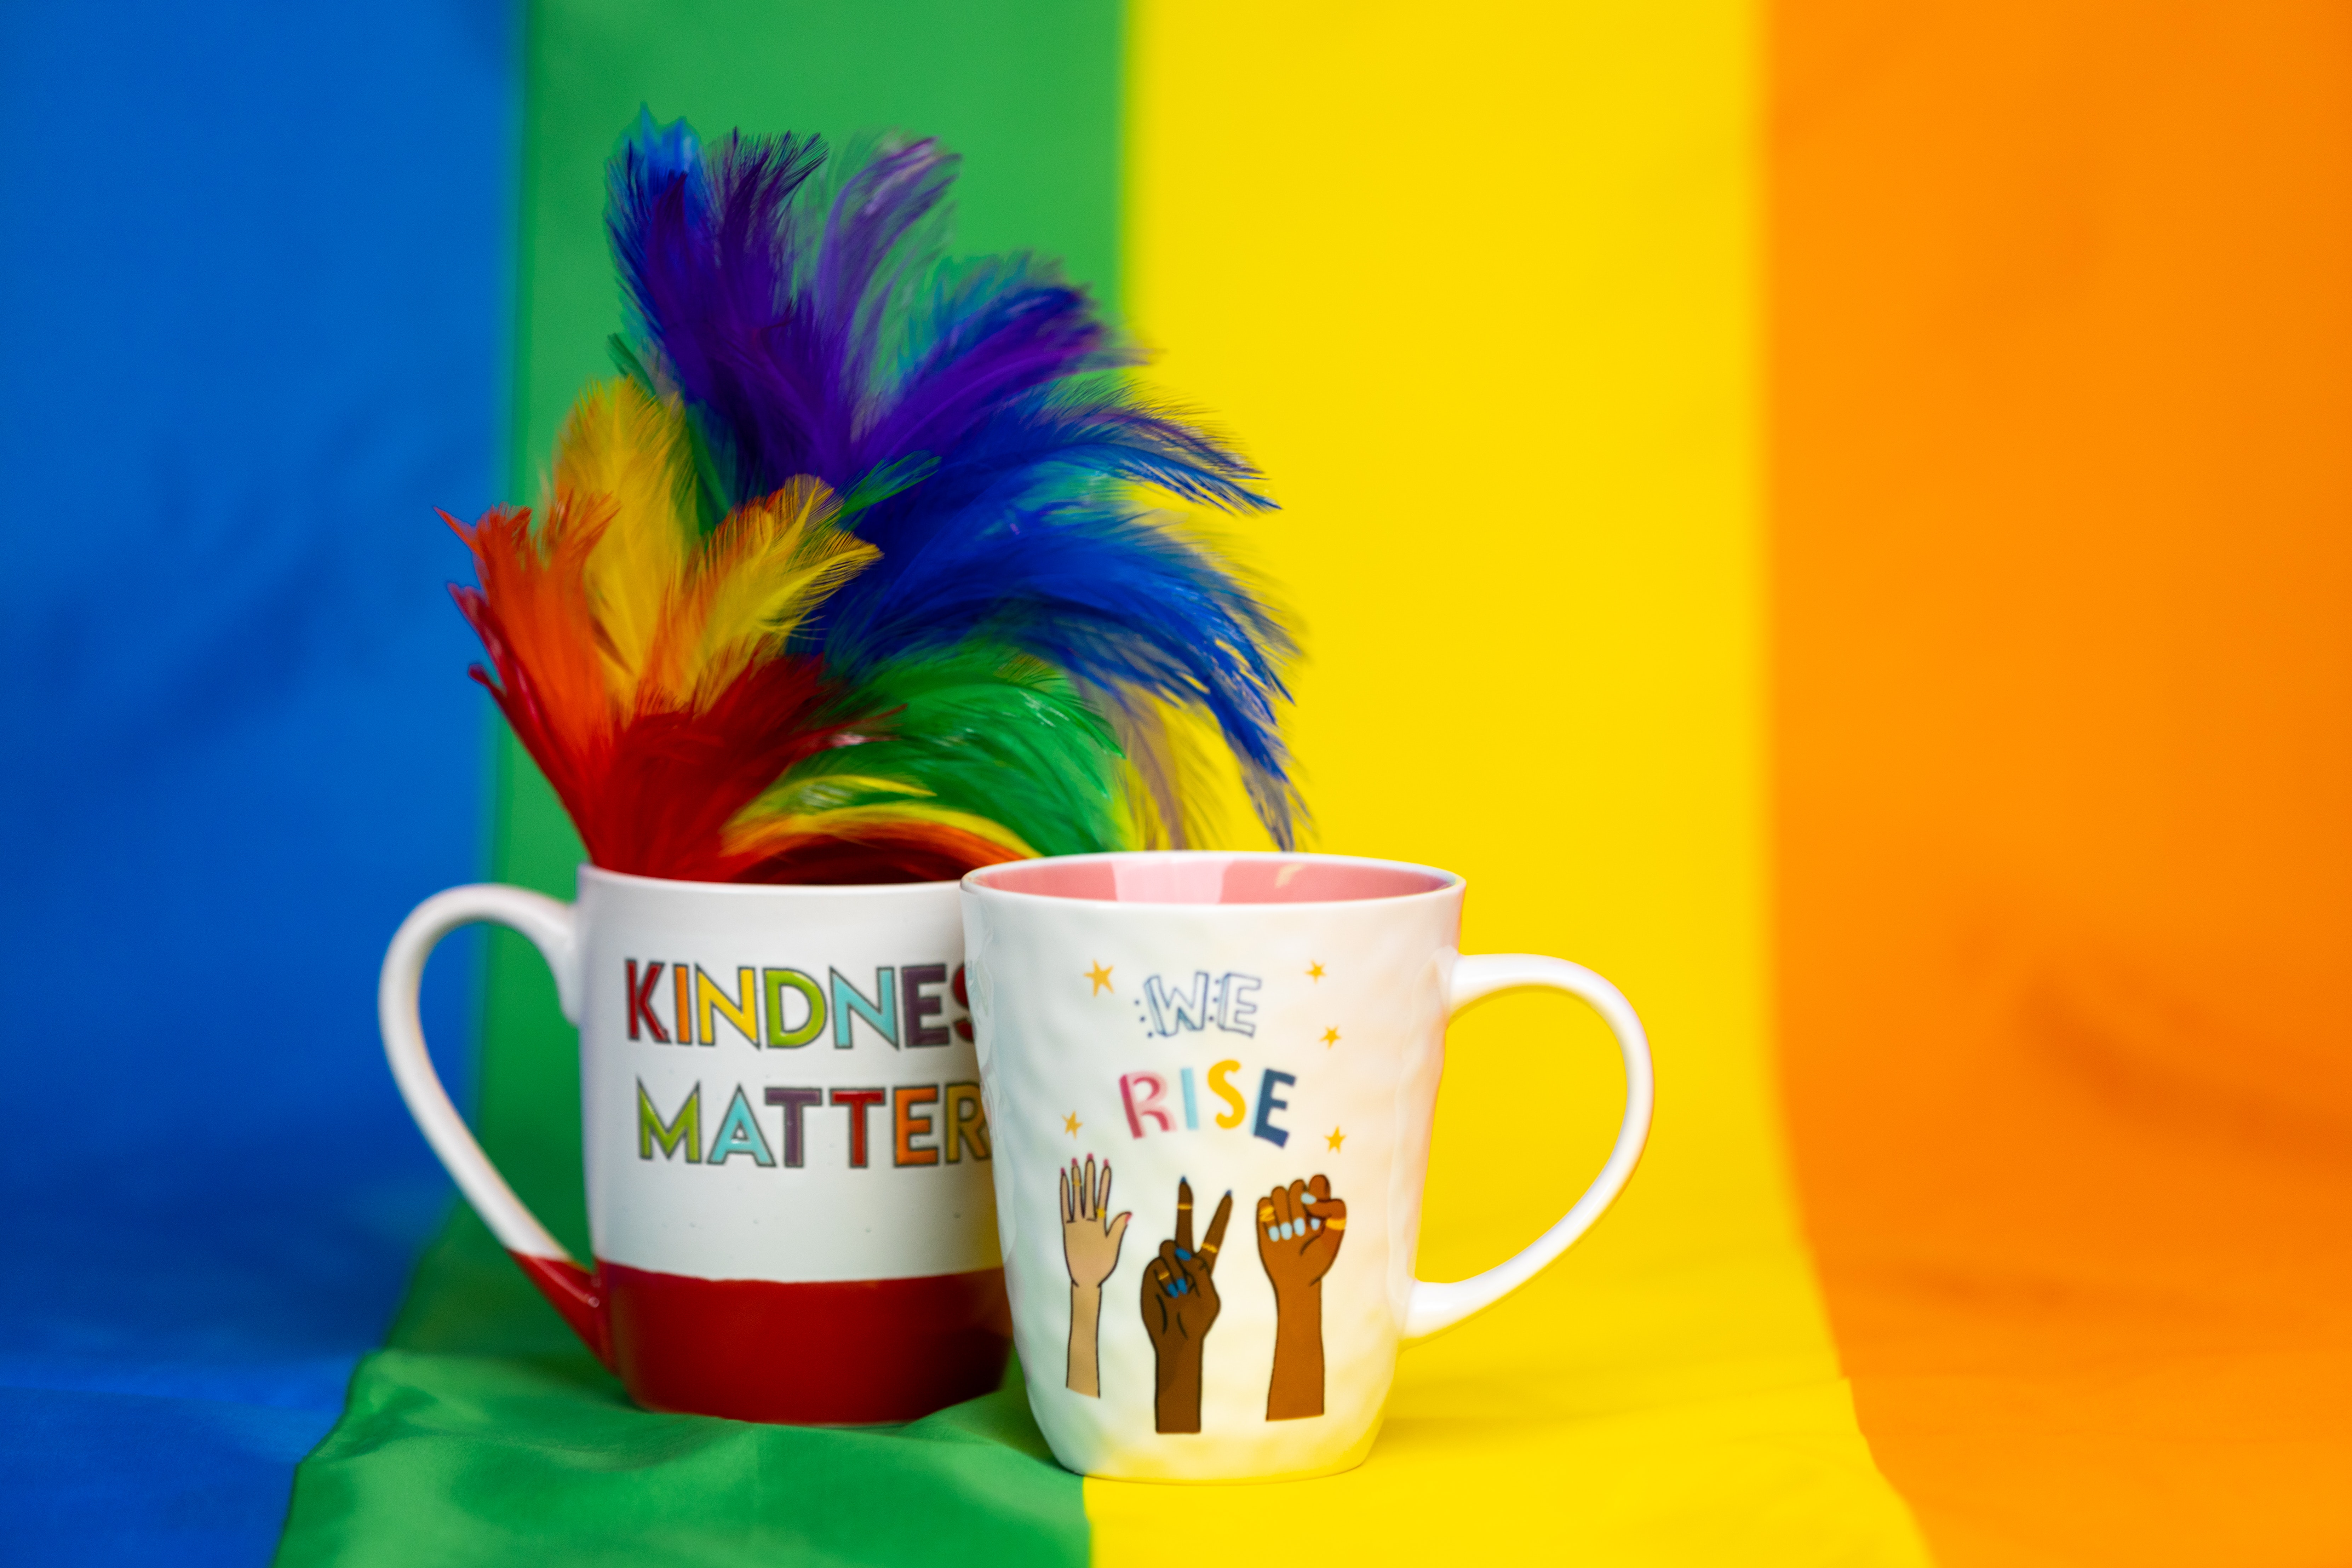
art, drinkware, coffee cup, tableware, cup, dishware, serveware, teacup, font, mug, drink, event, porcelain, plastic, graphics, ceramic, electric blue, paint, circle, still life photography